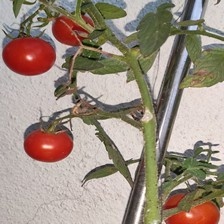
Label: tomato